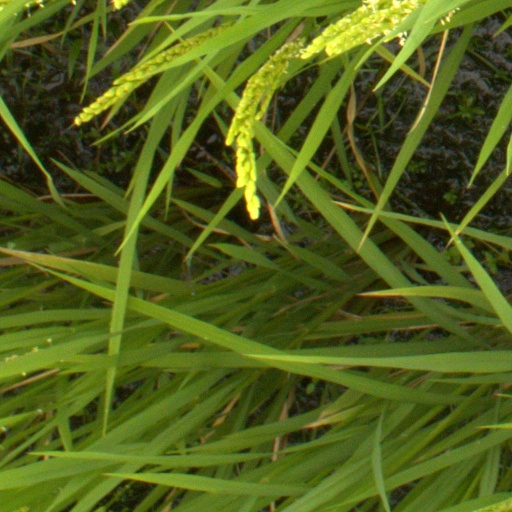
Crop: rice